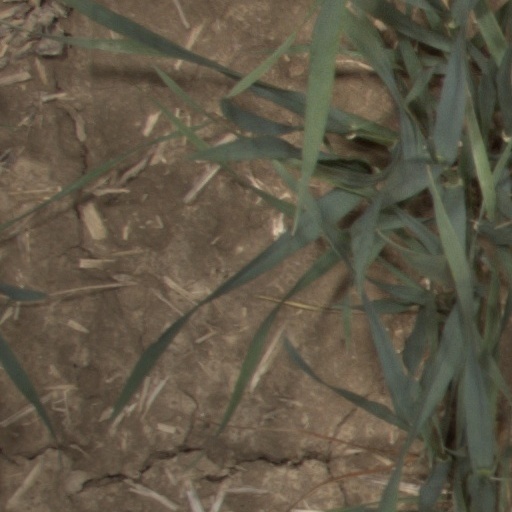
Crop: wheat